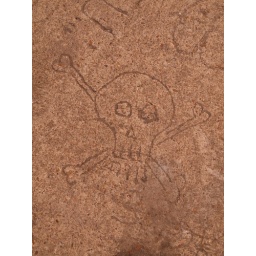
Houston Texas walking around the Old Montrose neighborhood down Westheimer street 2010 Building Streets Signs Vintage